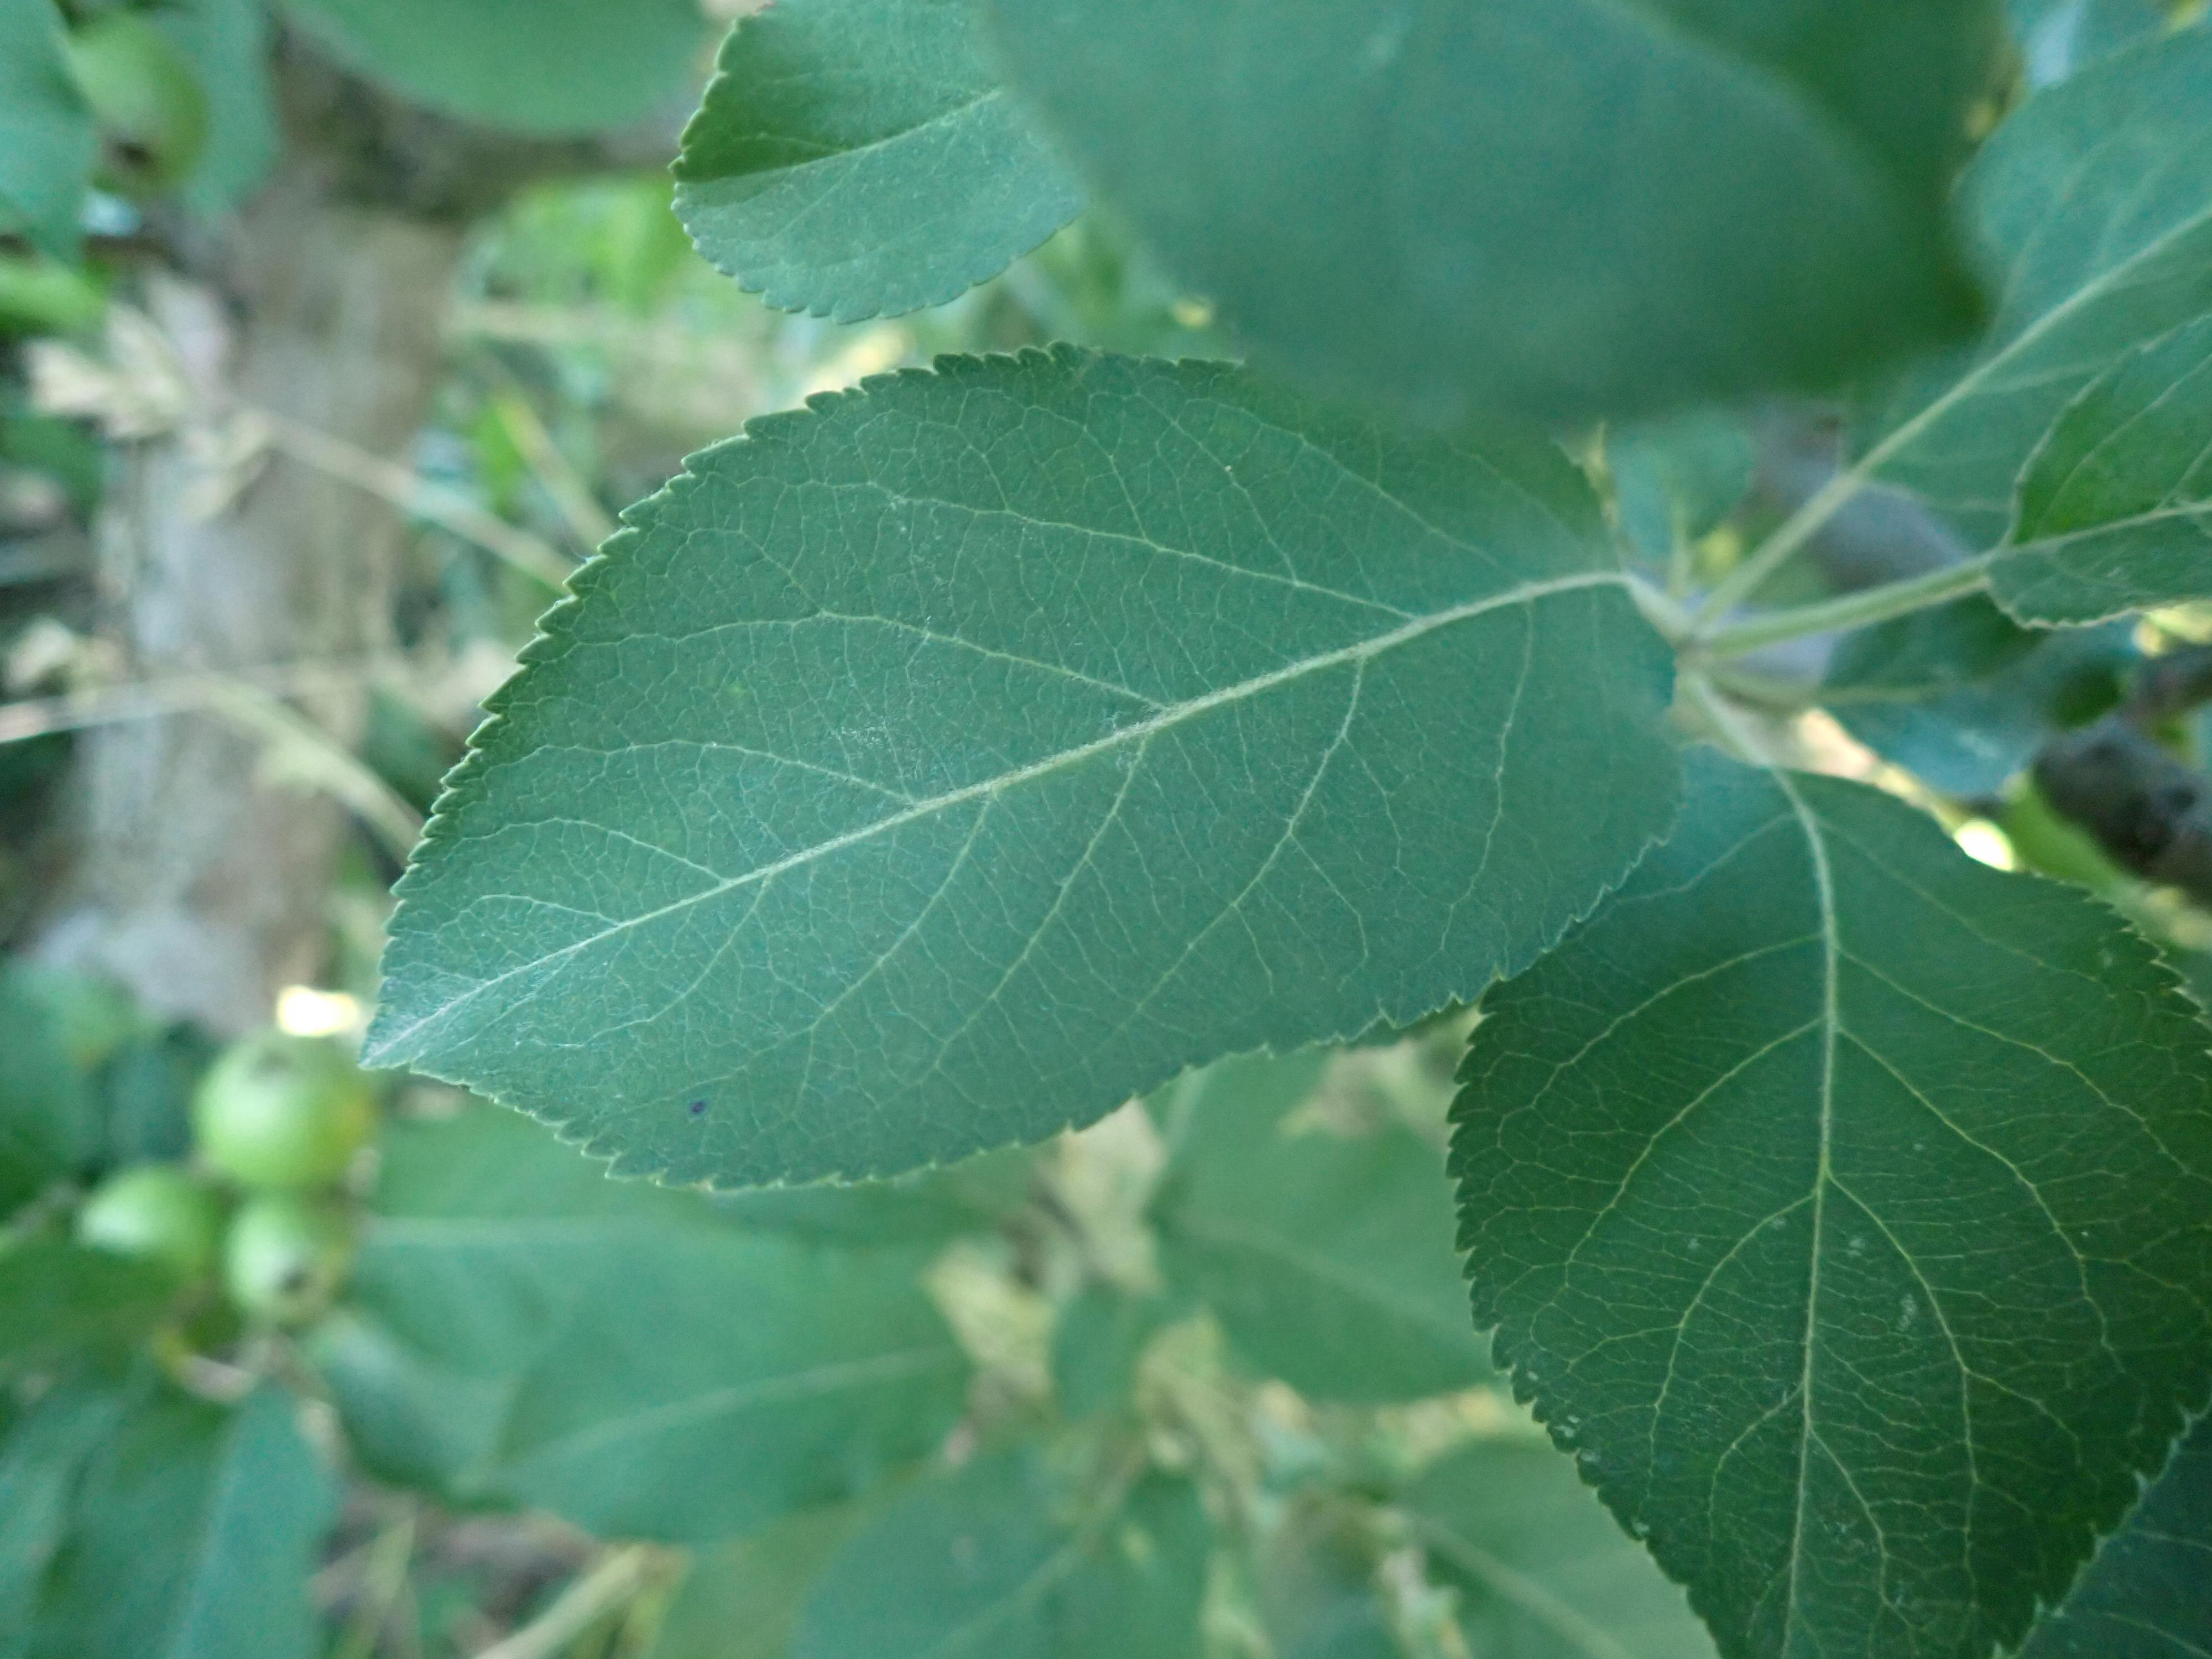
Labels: healthy